Killer's Moon

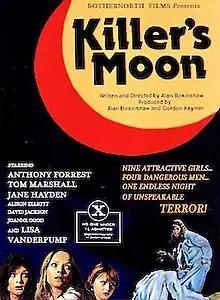
Theatrical poster

Killer's Moon is a 1978 British slasher film written and directed by Alan Birkinshaw, with uncredited dialogue written by his novelist sister, Fay Weldon, and starring Anthony Forrest, Tom Marshall, Jane Hayden, JoAnne Good, Nigel Gregory, David Jackson and Lisa Vanderpump. It follows a group of schoolgirls on a choir trip who are terrorized by four escaped psychiatric patients on LSD while staying in a remote hotel in the Lake District.